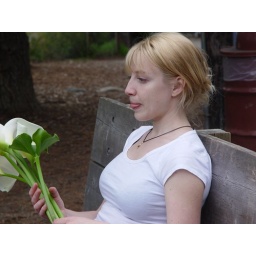
we've found a lot of these flowers in the forest